Pat Burrell

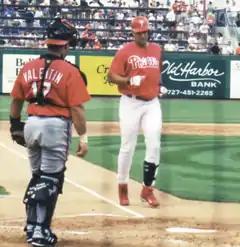
Burrell during 2005 Spring training with the Philadelphia Phillies

On April 9, 2005, Burrell had four hits and five RBI in a 10–4 victory over the Cardinals. He won the first NL Player of the Week Award of the 2005 season on April 10 after accumulating 15 RBI in the first week of the season. On May 12, he had four hits in a 7–5 loss to Cincinnati. He hit a three-run game-winning home run on May 22 in a 7–2 victory over the Baltimore Orioles. He won another Player of the Week Award that day after he batted .500 with two home runs and eight RBI during the week, becoming the first Phillies player to win the award twice in a season since Hayes won it twice in 1986. On June 5, his solo home run against Mike Koplove was the game-winner in a 7–6 victory over Arizona. Four days later, he hit two home runs and had four RBI in a 10–8 victory over the Texas Rangers. On June 11, he hit a game-winning three-run home run in a 7–5 victory over the Milwaukee Brewers. He hit two home runs and had five RBI in a 13–7 victory over Florida on July 14. On July 30, he had four hits and two RBI in an 8–7 victory over Colorado. On August 9, he had four RBI, including a go-ahead three-run home run against Steve Schmoll in an 8–4 victory over the Dodgers. His three-run home run against Jake Peavy on August 12 provided all of the Phillies' runs in a 3–2 victory over San Diego. He had four RBI on September 9 in a 12–5 victory over the Marlins. Two days later, he had four RBI again (including a three-run home run against Ismael Valdez) in an 11–1 victory over Florida.